Memphis to Little Rock Road

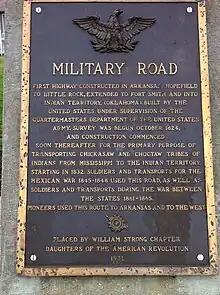
Military Road marker at Marion, Arkansas

Shortly after setting out from Memphis the team of three surveyors found terrain along the route very wet and swampy. Despite arguments over the best alignment, an alignment of was selected, cutting the total distance by over (prior journeys being via Arkansas Post or Helena, Arkansas). By 1828, the wide dirt road was open, though still subject to closures following seasonal rains. By 1831, the Arkansas General Assembly requested an $20,000 ($ in today's dollars) for repairs. Flooding made the road impassible, sometimes for months at a time, impeding the emigrants to settle Arkansas and points west. Now represented by Ambrose Sevier in the US House of Representatives, Arkansas had the ear of President Andrew Jackson. Studies to determine the necessary improvements produced an additional $106,000 ($ in today's dollars) from Congress in 1834 to construct an entirely new road, bridges, levees, and drainage improvements. The right-of-way now exceeded , as trees were cleared on both sides of the road to allow sunlight to dry the roadway.